Ivan Mesyatsev

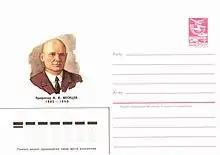
A Soviet postcard commemorating Mesyatsev

Mesyatsev was born in what is now Krasnodar Krai and studied at the Vladikavkaz gymnasium and St Petersburg Institute of Technology before going to Moscow University where he graduated in 1912. He worked on embryology and histology but an interest in marine fishes was sparked after a visit to the marine biological stations in France in 1910. He taught at Moscow University for a while and in 1920 he worked as part of a scientific fisheries expedition into the Barents Sea. An active member of the communist party, he received support from V.I. Lenin for his work. In 1921 he helped establish a floating marine laboratory (Plavmornin) and helped set up the wooden research vessel "Perseus" which was used for numerous expeditions. A firm believer in equal rights, he encouraged women oceanographers and the "Perseus" mission had nearly thirteen women on expeditions including Maria Klenova. In 1929 he headed the State Oceanographic Institute which later became the VNIRO (The Russian oceanographic research institute) and in 1934 he headed the commission to examine the fish resources of the Caspian Sea.